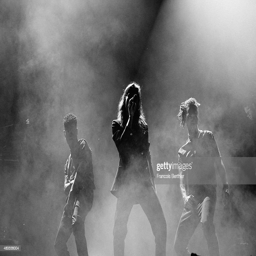
person and the queens performs .